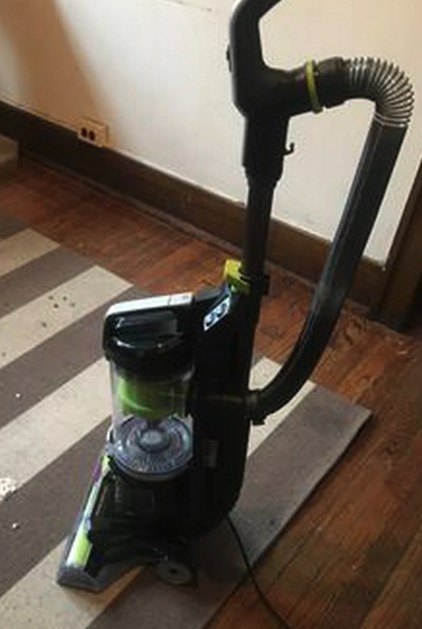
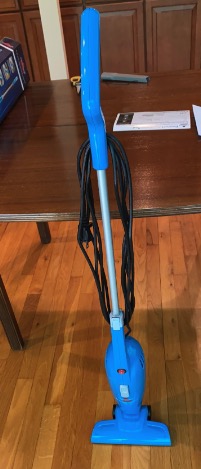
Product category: items_vacuum
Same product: no